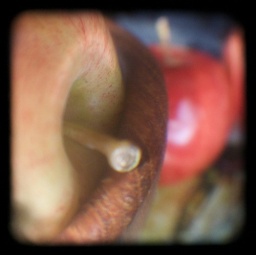
apples in a wood bowl create a still life